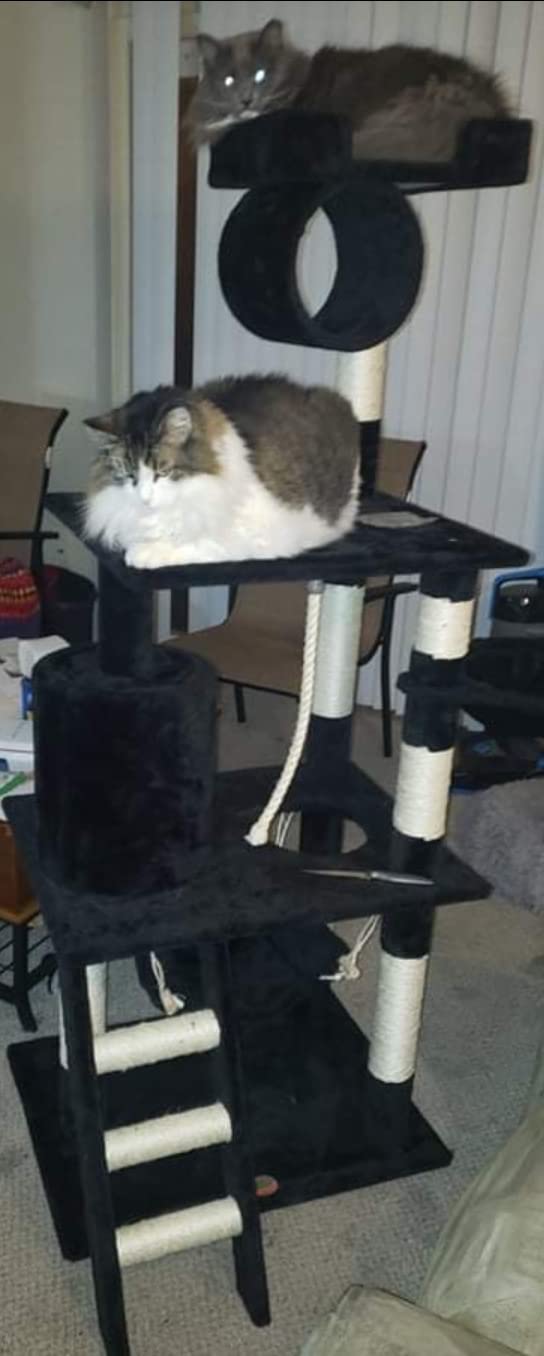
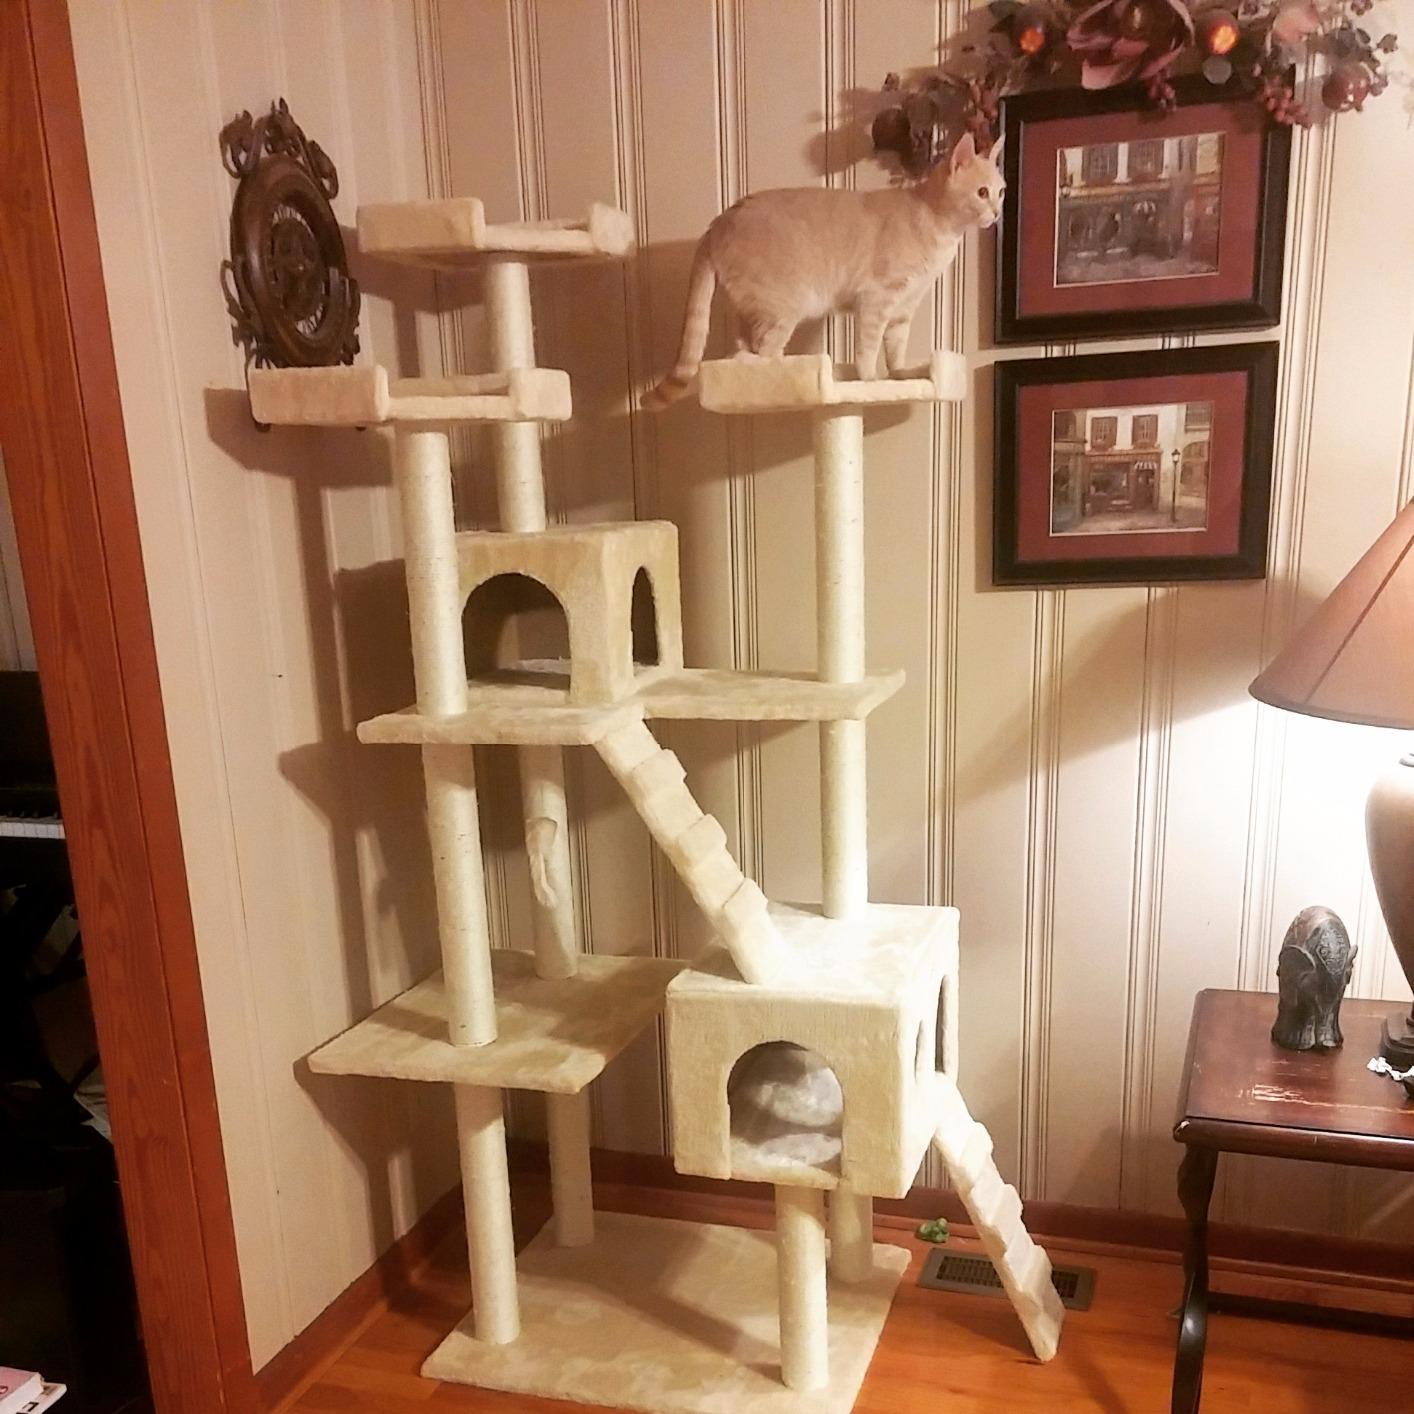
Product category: items_cat tree
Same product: no